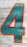
Number: 4